Norman (2010 film)

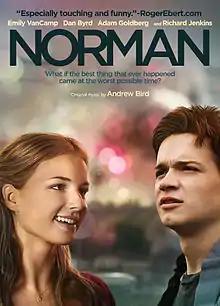
Film poster

Norman is a 2010 drama film directed by Jonathan Segal. It stars Dan Byrd, Emily VanCamp, Adam Goldberg, and Richard Jenkins. The film features an original score and songs by multi-instrumentalist Andrew Bird. "Norman" began its theatrical release at various U.S. locations on October 21, 2011.